John Leonard (critic)

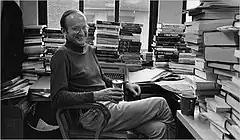
Leonard in 1974

John Leonard (February 25, 1939 – November 5, 2008) was an American literary, television, film, and cultural critic.